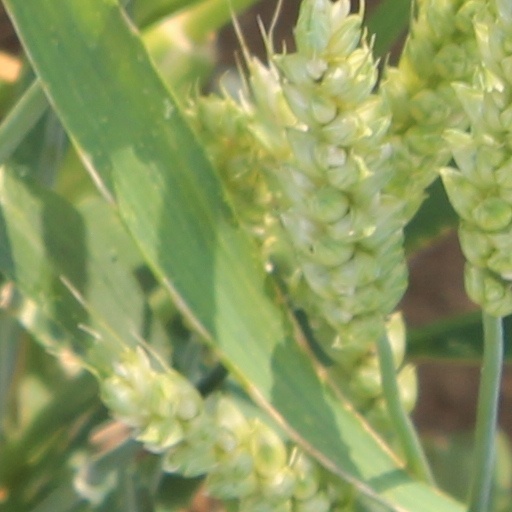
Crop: wheat